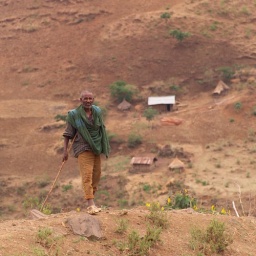
Ethiopian man standing in a field